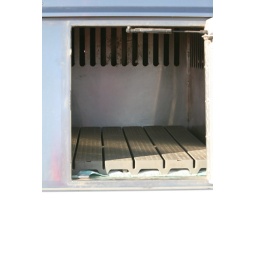
Inside the dog boxes, Steve uses KENNEL DECK to keep dogs above potential messes